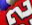
Number: 2